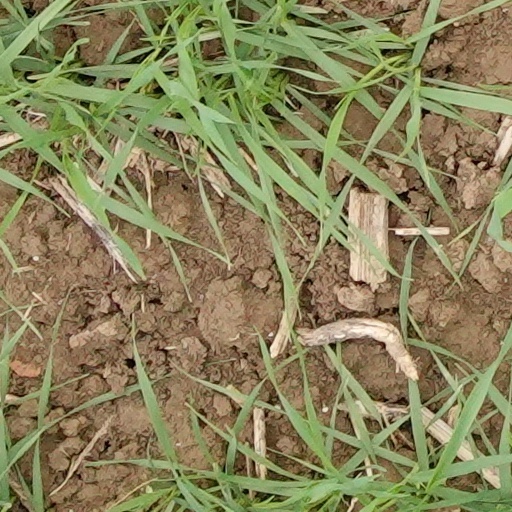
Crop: wheat